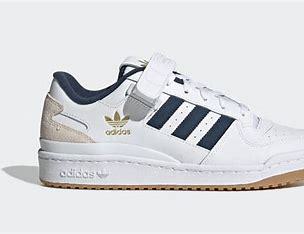
Brand: Adidas
Model: Forum Cl